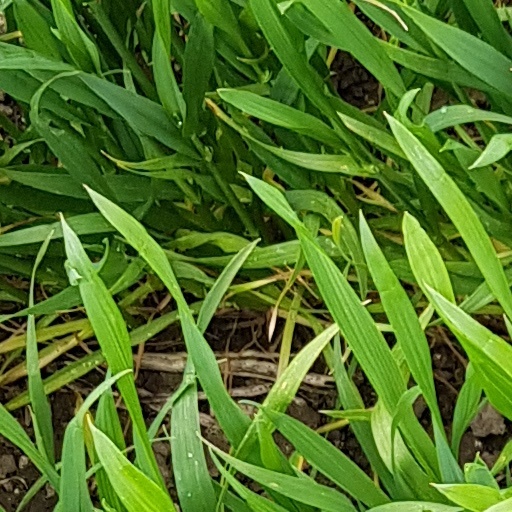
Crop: wheat